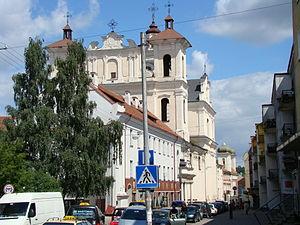
L'église du Saint-Esprit et l'ancien couvent dominicain attenant, font partie d'un ensemble baroque du centre historique de la ville de Vilnius. L'église, dont le plan est en croix latine, a trois nefs, mesure 57 m de long pour 26 m de large et peut contenir 1 450 fidèles. Elle appartient à l'archidiocèse de Vilnius et les messes quotidiennes y sont célébrées en langue polonaise.